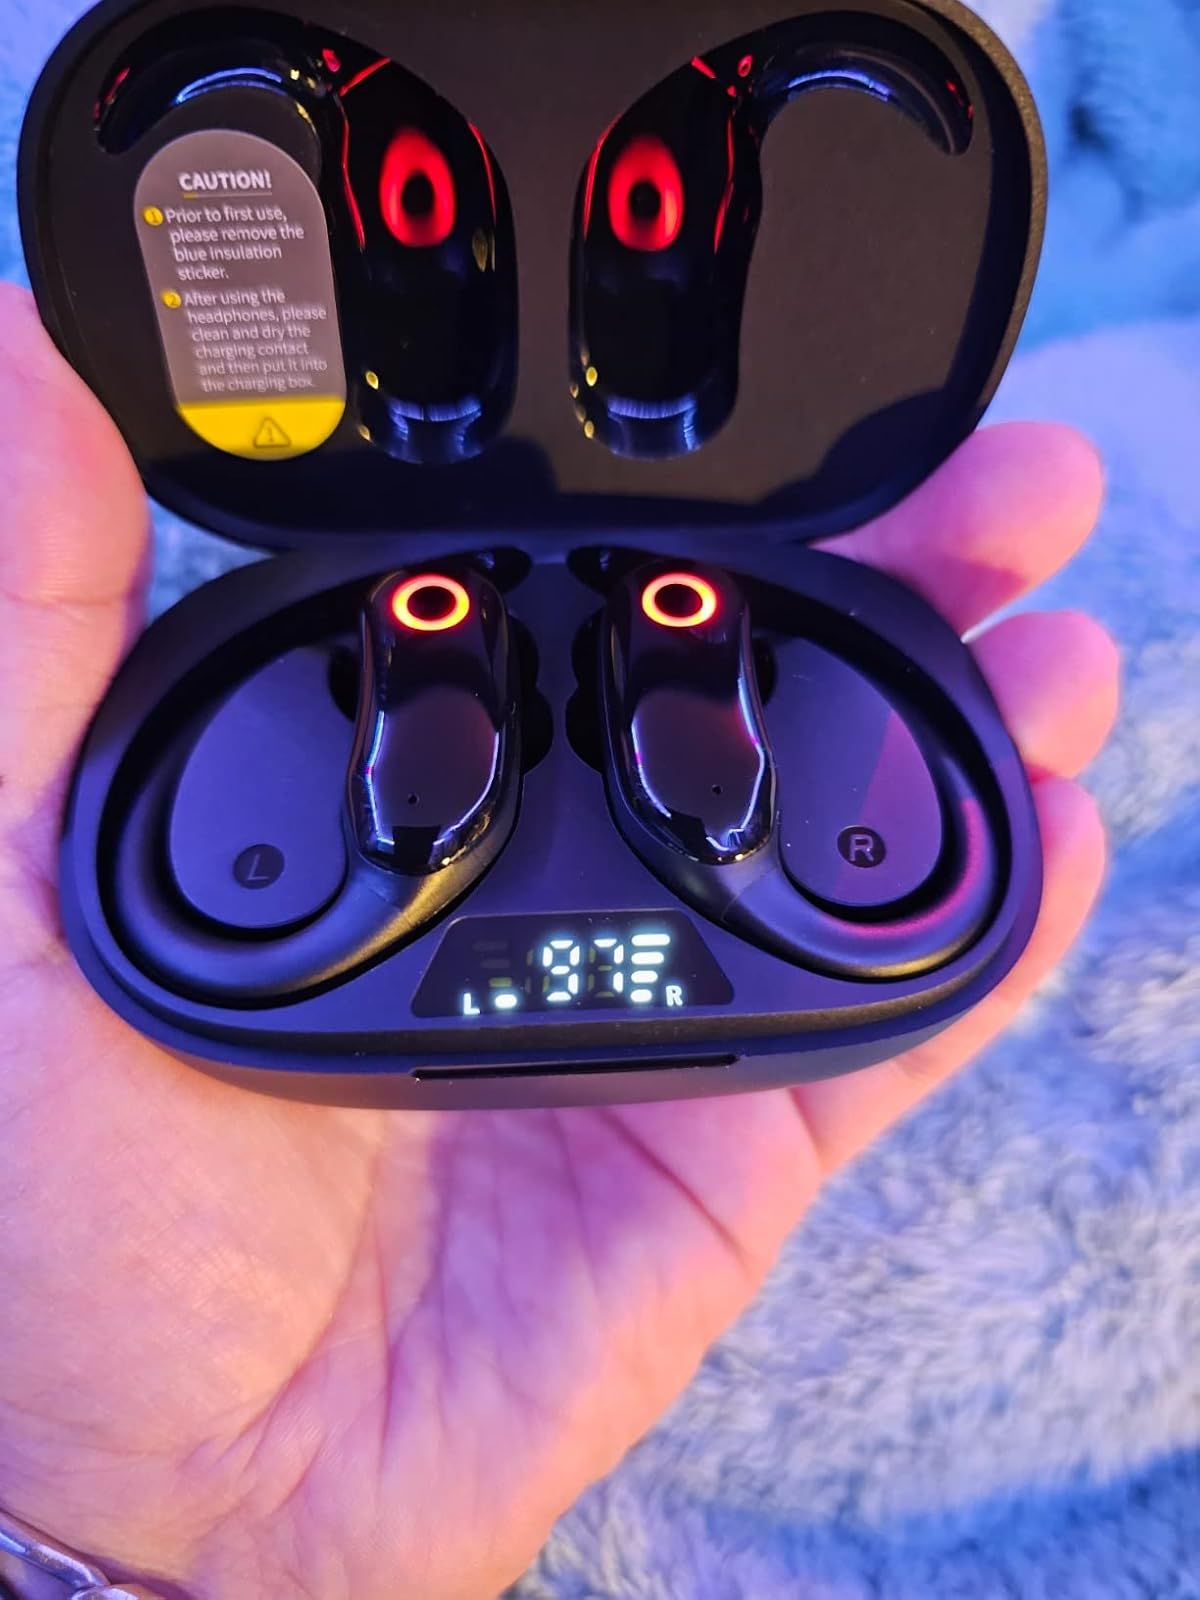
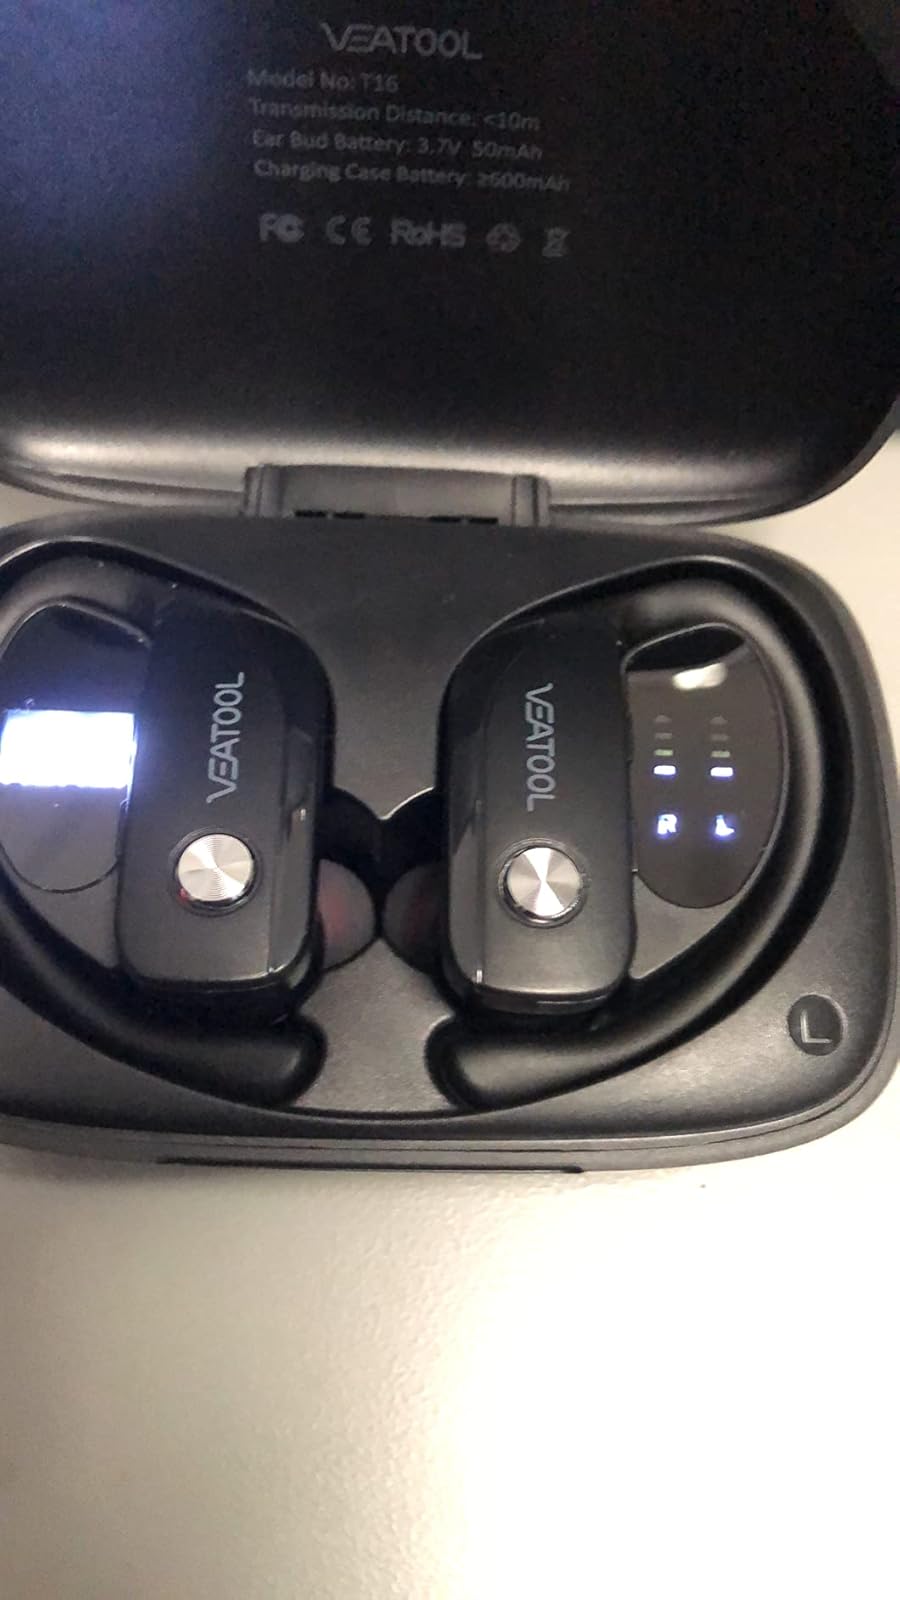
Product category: earbuds
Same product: no